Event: Nepal Earthquake
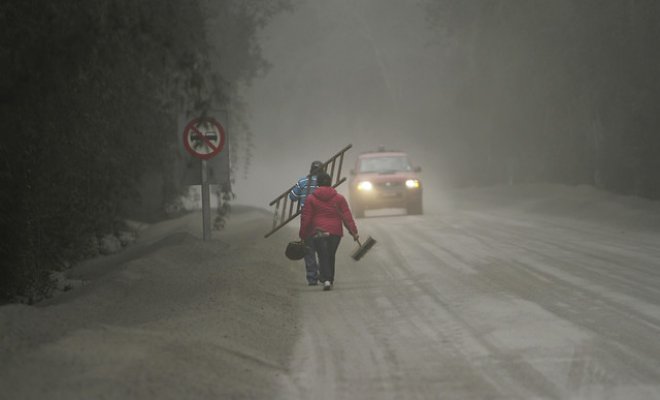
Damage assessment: no_damage